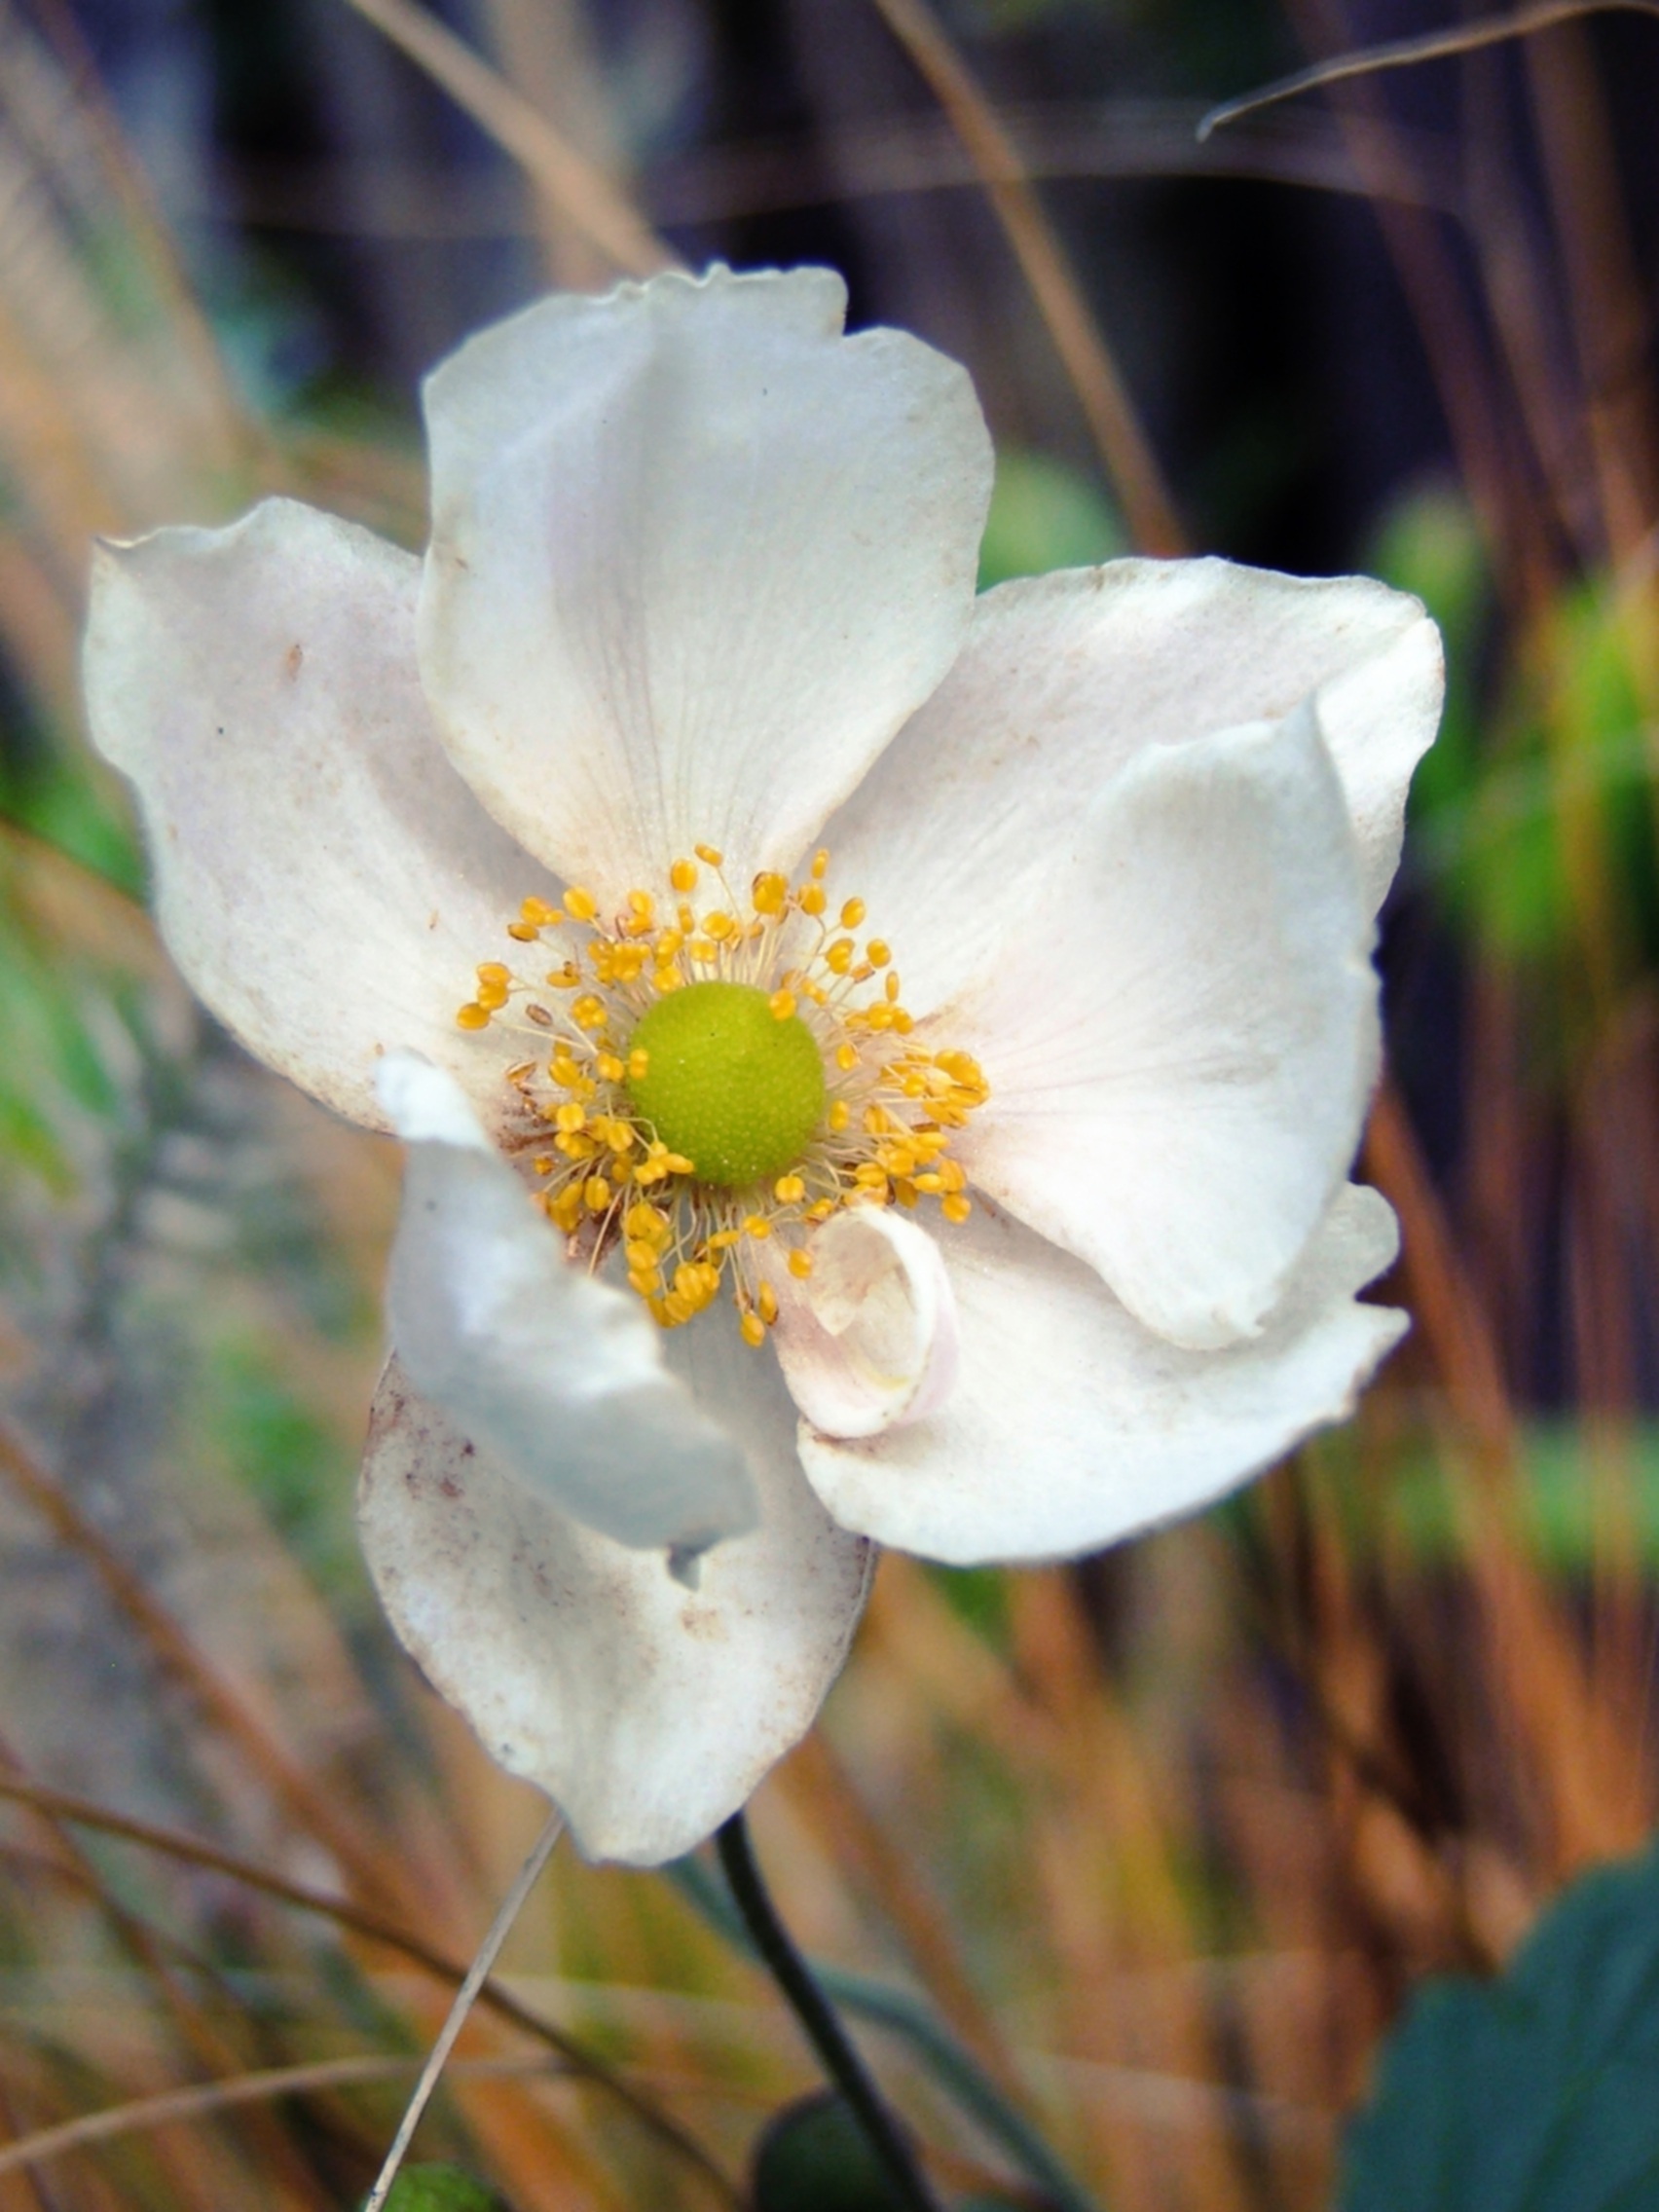
nature, blossom, plant, sunlight, flower, petal, rose, botany, garden, flora, wildflower, close up, late summer, macro photography, flower autumn, flowering plant, rose family, plant stem, land plant